Sébastien Bourdais

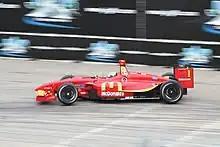
Bourdais winning the 2007 Grand Prix of Houston.

Bourdais successfully defended his Champ Car title in 2005 with five wins in six races towards the end of the season, again with the Newman-Haas/Lanigan team. That May, he also finished 12th in his first Indianapolis 500.